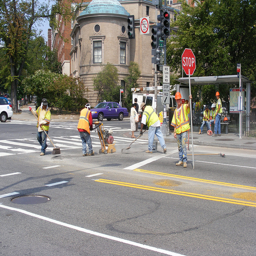
These city workers are doing construction to the pavement
Workers patch holes in the street while some watch.
A few construction workers standing on the road.
Several workers are doing roadwork while a man holds a stop sign.
A group of construction workers are working in the street.